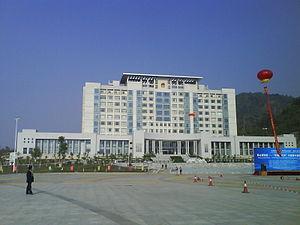
Pingxiang est une ville de la région autonome du Guangxi en Chine. C'est une ville-district placée sous la juridiction de la ville-préfecture de Chongzuo.